Robes of the British peerage

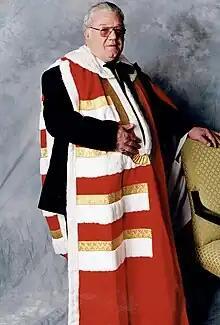
The 12th Duke of Manchester wearing the parliamentary robes of a Duke

The Parliament robe of a peer is a full-length garment of scarlet wool with a collar of white miniver fur. It is closed at the front with black silk satin ribbon ties (except for a short slit at the neck down half the length of the robe) but open from the shoulder on the right-hand side. (The opposite side is usually tied up with a ribbon to free the left arm.) The back is cut long, as a train, but this is usually kept hooked up inside the garment. Miniver bars (edged with gold oak-leaf lace) on the right-hand side of the robe indicate the rank of the wearer: 4 for a duke, 3½ for a marquess, 3 for an earl, 2½ for a viscount, and 2 for a baron. Today the principal supplier of such robes is the London tailor Ede & Ravenscroft, founded in 1689. These robes are worn by peers at their Introduction to the House of Lords as well as at the State Opening of Parliament. They are also worn by Lords Commissioners when representing the King. They are directed to be worn 'when the peers attend "as a body" a church service or other ceremony'; however in the twentieth century they were only twice worn outside Parliament: at the Investitures of the Prince of Wales in 1911 and 1969. The Parliament robe is only worn by Peers who are sworn members of the House of Lords, and the robe is the same for female peers as for males. (Unlike the Coronation robe, there is no equivalent garment for the wives of peers to wear.)